Holyoke Saint Patrick's Day Parade

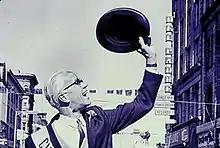
Robert Barrett Jr., president of the Holyoke Water Power Company and a recipient of the parade's Citizenship Award, tips his hat to spectators in the 1969 parade

Each year since its first iteration, the parade has had a parade president and grand marshal; in 1955 the first Colleen was chosen and given her own court and throne. Over the years a number of other awards have been created, including the "Thomas Rohan Award" (1957), named for the first grand marshall, for citizens contributing outstanding work to the parade; the "John F. Kennedy Award" (1958), named for its inaugural recipient, has been given to an "Outstanding American of Irish Descent" each year since that time and has included nationally known singers, actors, athletes, writers, an astronaut, mayors of Boston, several governors, senators, and Speakers of the House. Additional awards include the "Citizenship Award" (1966) honoring those of non-Irish descent who have made substantial contributions to the parade, the "George E. O’Connell Award" (1963) to members of the parade committee who have made longstanding efforts to fundraising, the "Daniel J. Gallivan Award" (1972) for others who have made significant contributions to the parade who do not reside in Holyoke, and the "Ambassador Award" (1992) to those who promote international ties between the United States and Ireland.